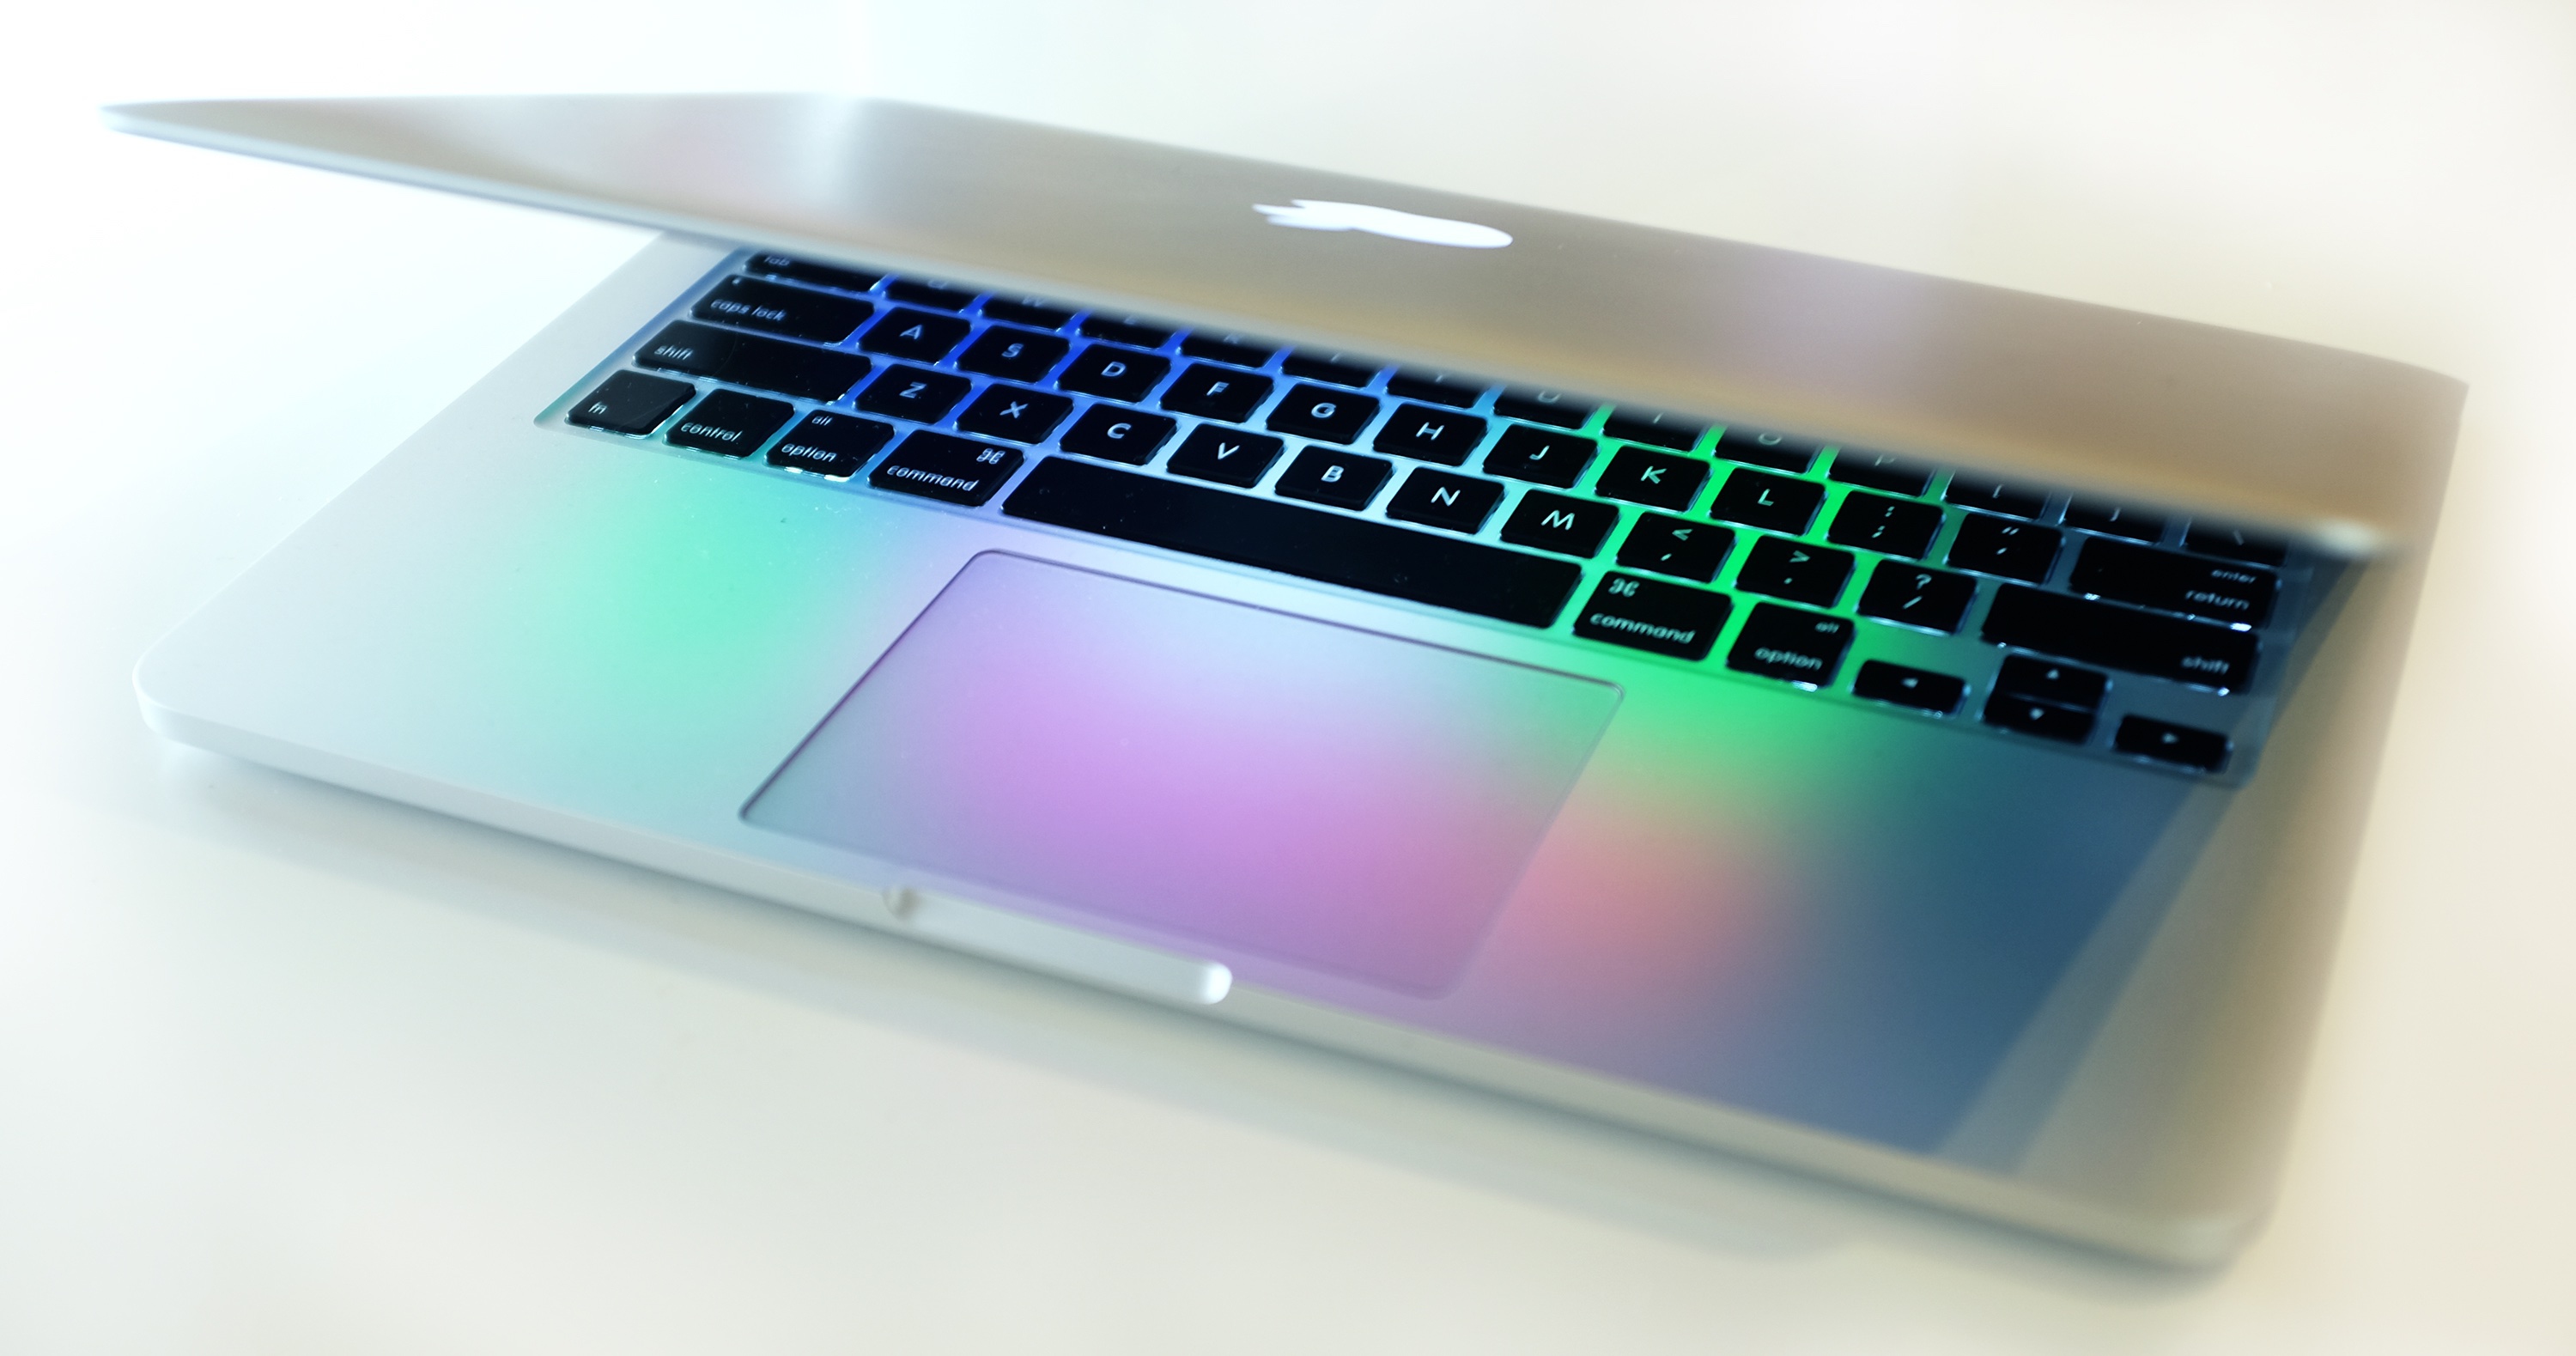
computer keyboard, electronic device, laptop, technology, touchpad, space bar, input device, gadget, netbook, multimedia, font, computer component, electronics, computer, display device, peripheral, electronic instrument